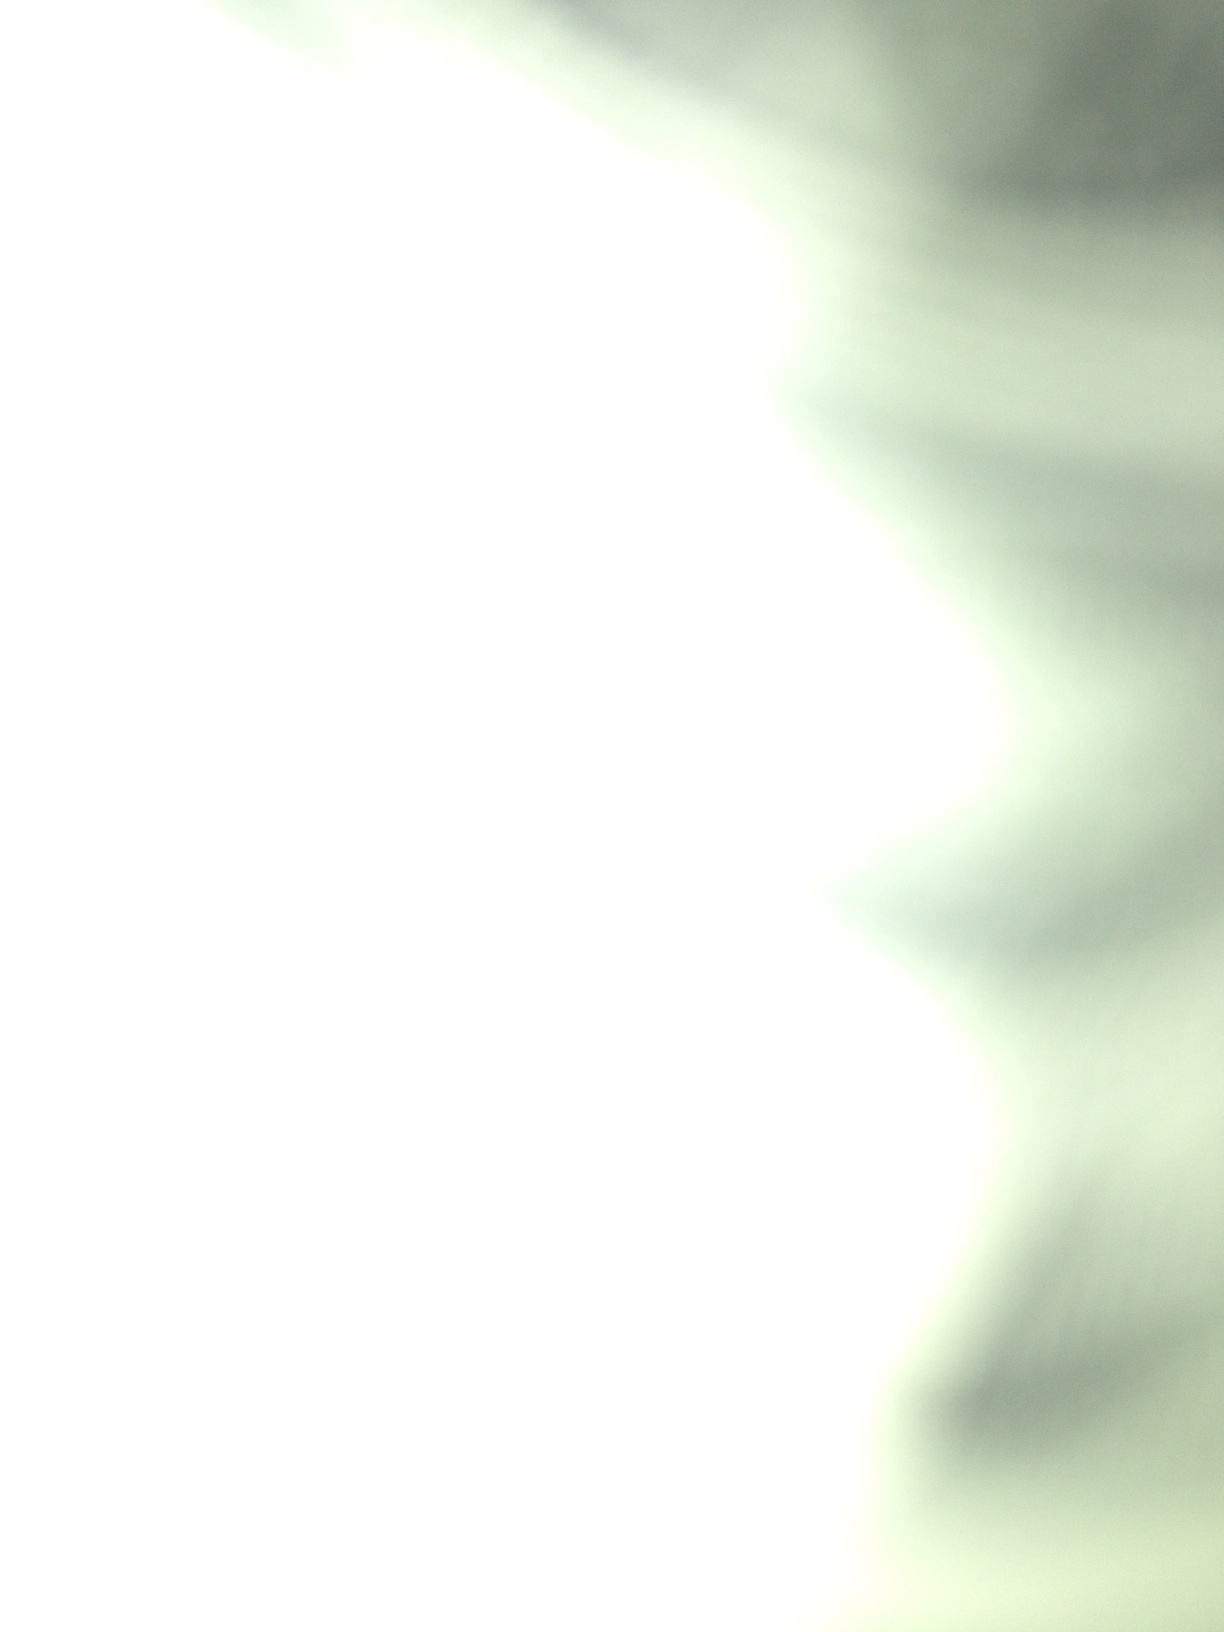Question: What is this?
Answer: unanswerable